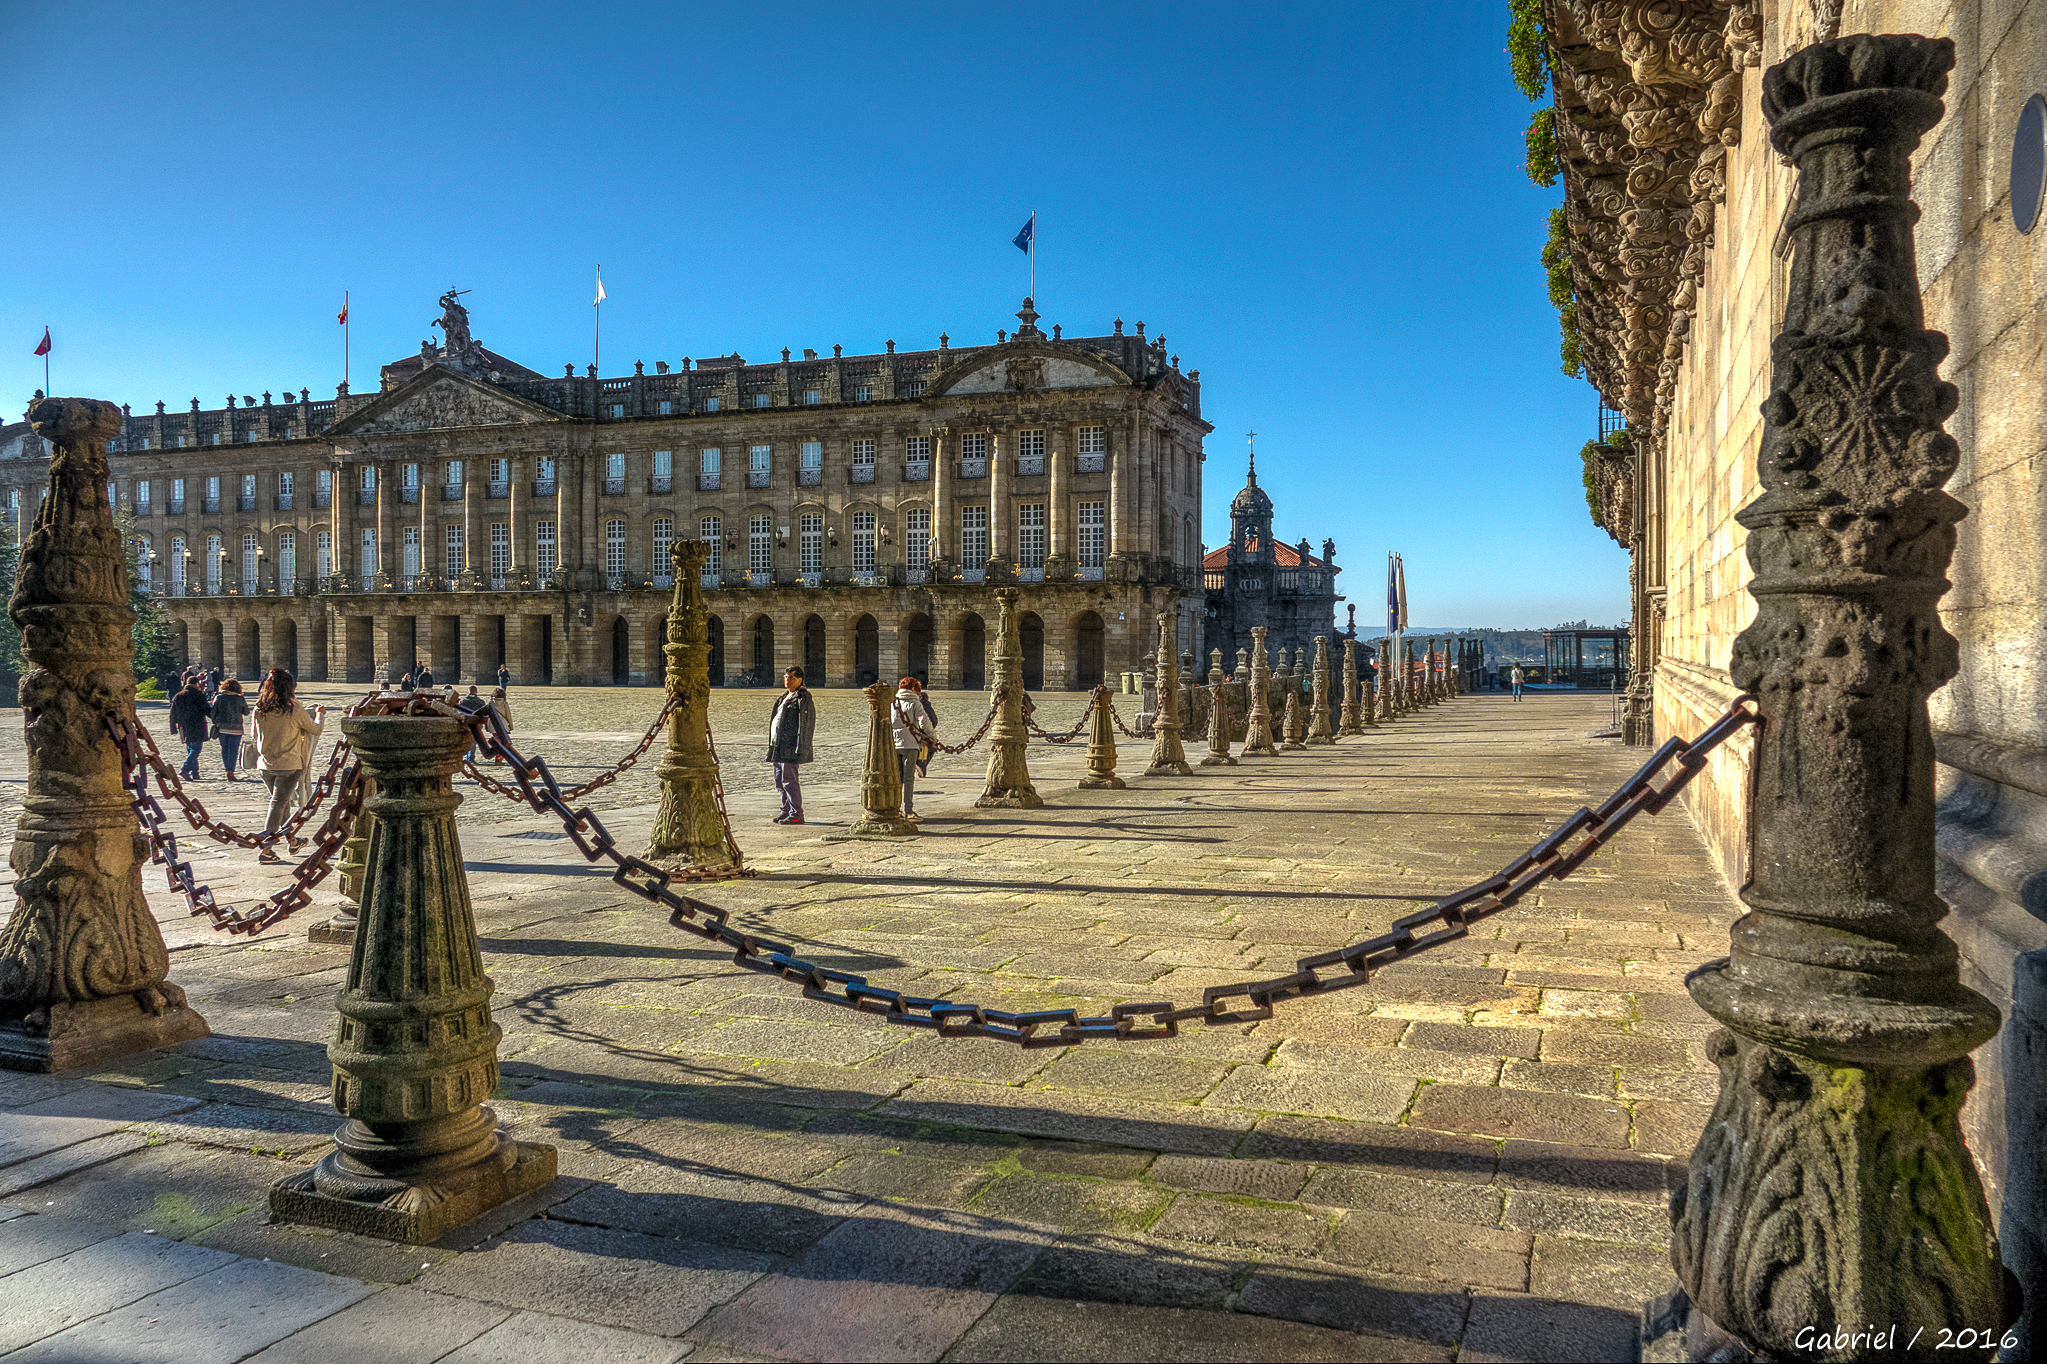
landscape, palace, monument, travel, plaza, landmark, tourism, spain, temple, ruins, galicia, history, paisajes, santiagodecompostela, acorua, town square, espana, ggl1, gaby1, xovesphoto, sonydscrx10iii, sonyrx10iii, rx10iii, rx10m3, corua, ancient rome, ancient history